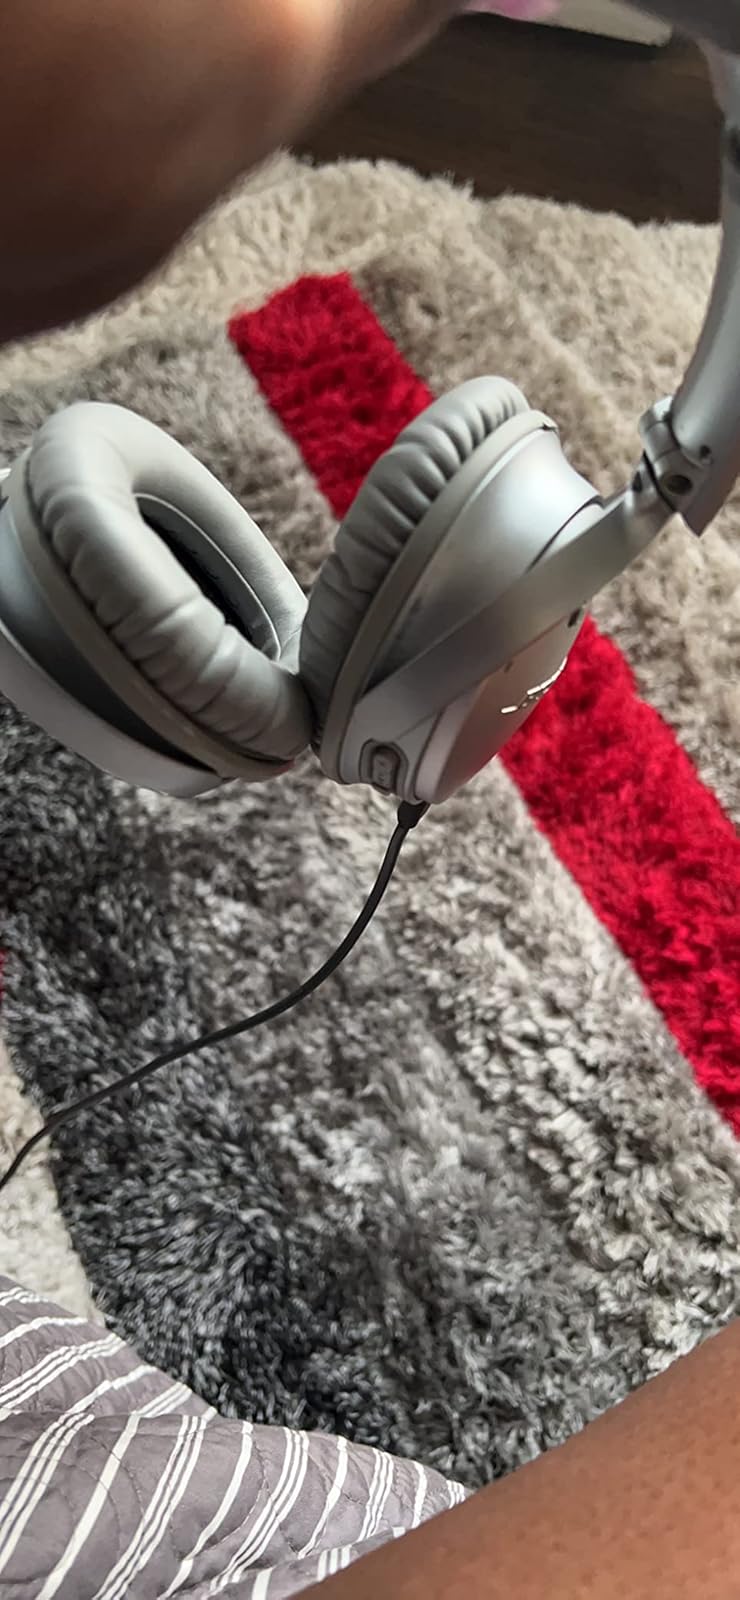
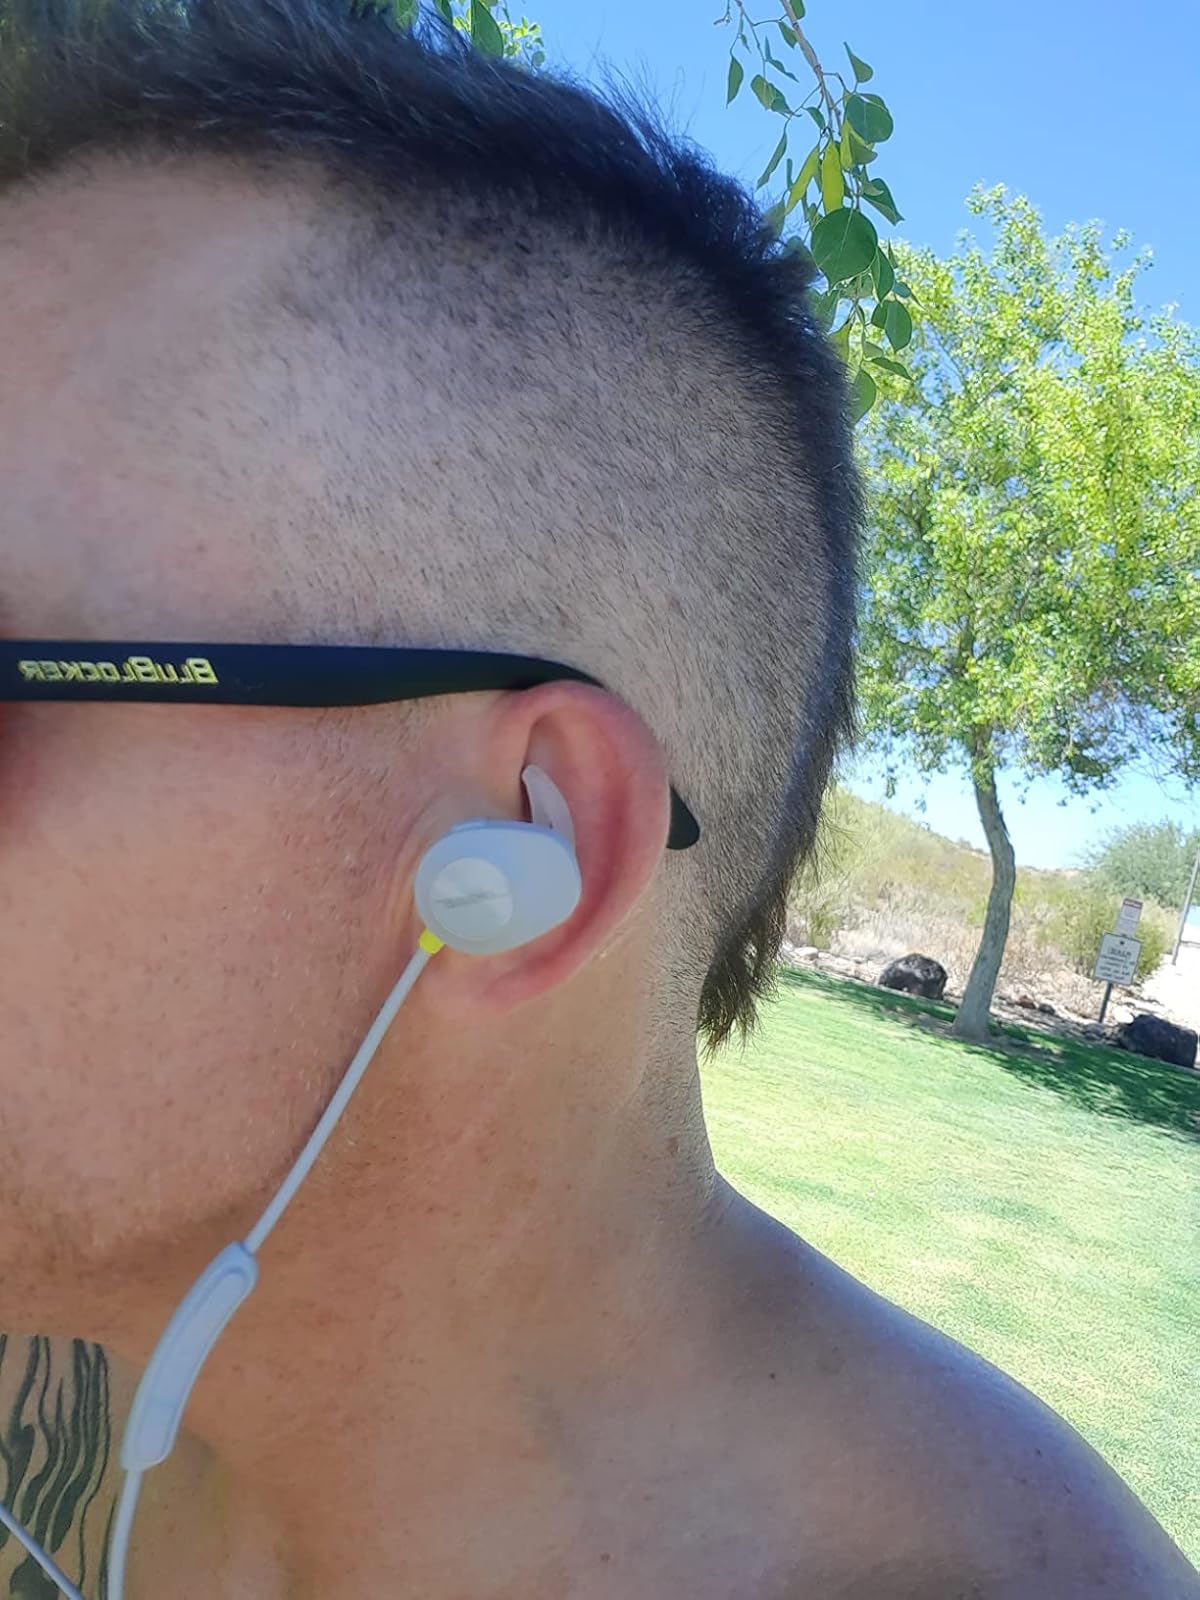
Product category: headphones
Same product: no